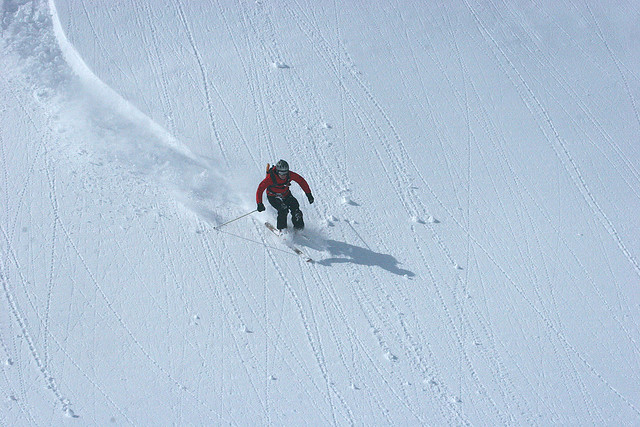
user: Given an image and a question. Answer the question in a short answer. Question: When this white stuff has not markings and is pristine it is called what kind of snow? Short Answer:
assistant: fresh